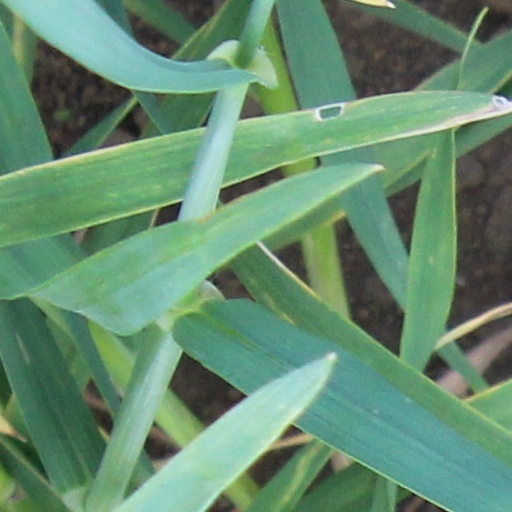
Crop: wheat